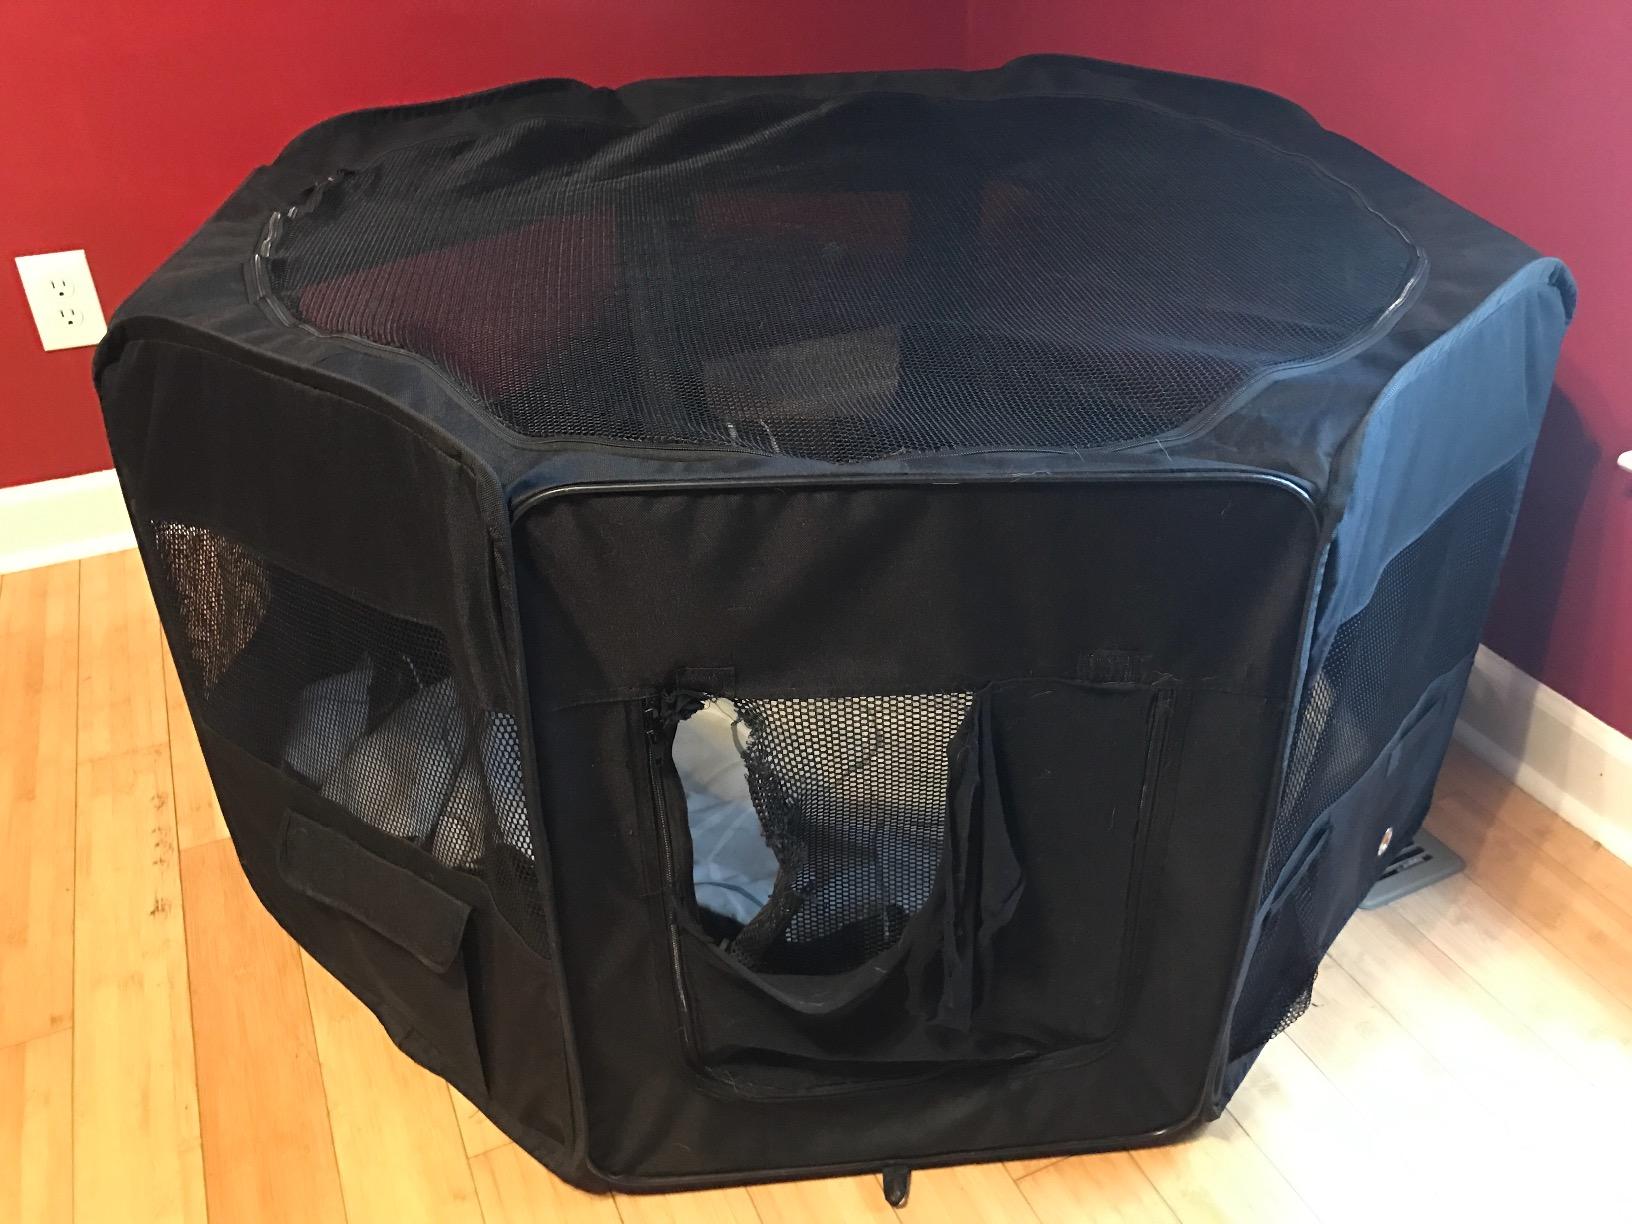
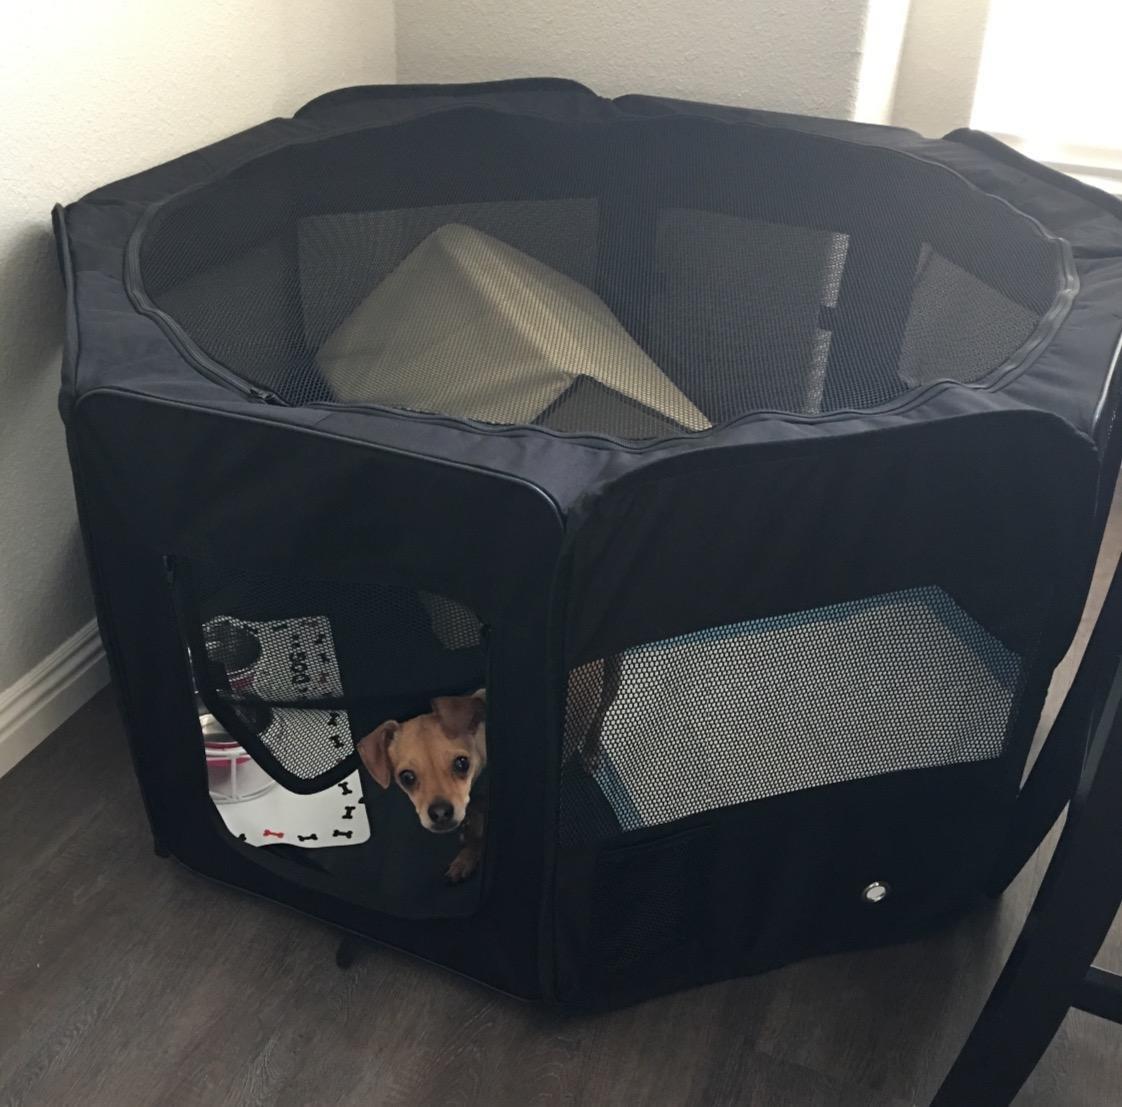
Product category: items_kennel
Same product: yes